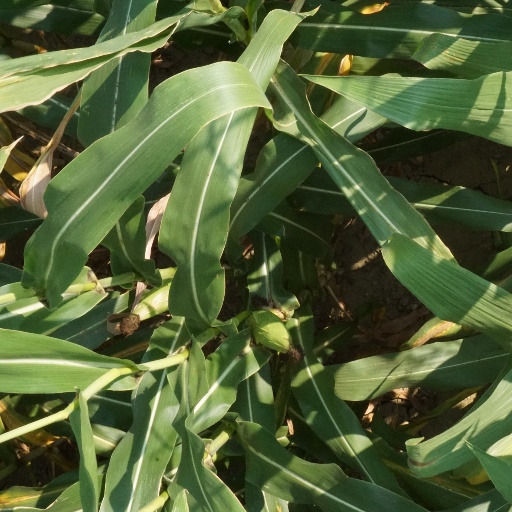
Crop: maize; corn